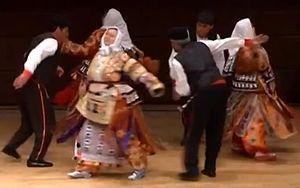
Cet article recense les pratiques inscrites au patrimoine culturel immatériel en Turquie.
L'alévisme regroupe des membres de l'islam dits hétérodoxes et revendique en son sein la tradition universelle et originelle de l'islam et plus largement de toutes les religions monothéistes. L'alévisme se rattache au chiisme duodécimain à travers le sixième imam et à Haci Bektaş Veli, fondateur de l'ordre des bektachi dont la généalogie mythique remonte aussi au sixième imam. Il se classe dans les traditions soufies et ses croyances sont assimilables au panenthéisme. Bien qu'il soit de tradition très ancienne, certains voient en l'alévisme une philosophie et une croyance propre à lui-même hors de l'islam, et d'autres un courant « libéral » ou « progressiste » de l'islam dont les dogmes diffèrent de ceux du sunnisme et du chiisme dit jafarisme.